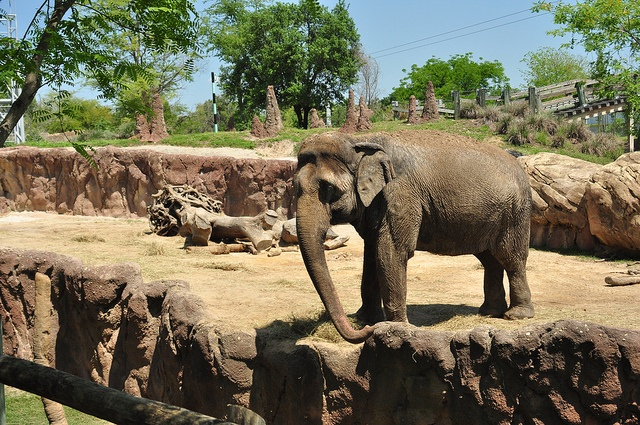
A large gray elephant standing in an enclosure
A small elephant standing on a rocky hillside.
An elephant standing in an area surrounded by large rocks.
An old elephant with a long trunk at the zoo
The adult elephant stands idly in his zoo habitat.